117 series

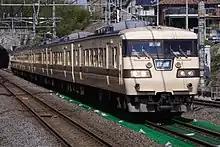
JR-West Keihanshin Region 117–0 series

From 1979 until 1980, 21 6-car sets were produced for a total of 126 individual cars. Dispatched from Miyahara Depot and assigned to rapid and special rapid service, these were used to replace 153 series and 165 series trains.